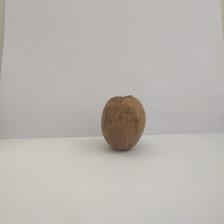
Size: Spoiled